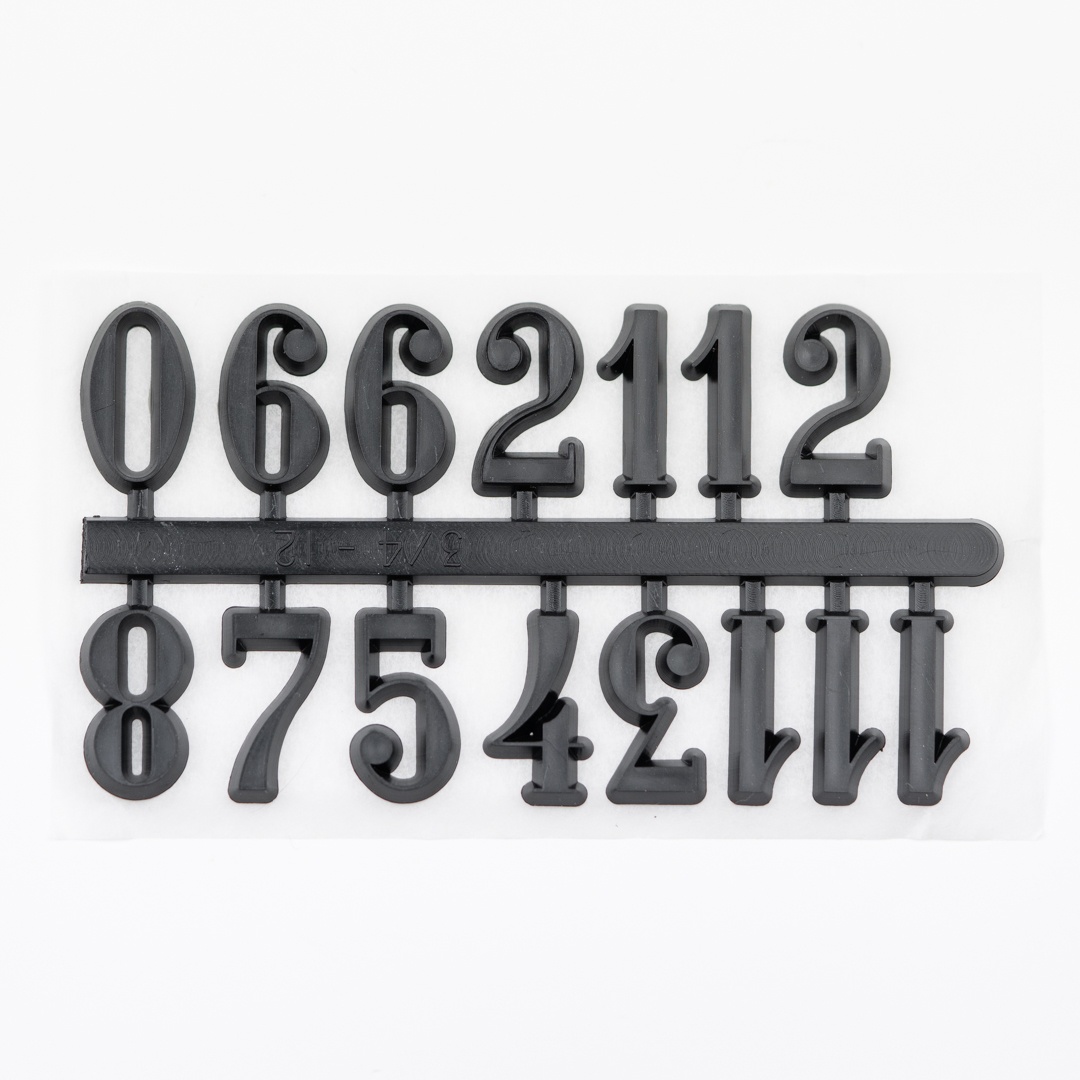
Standard Clock Numbers Set 30mm
Brand: Art Tree Creations
Standard clock numbers for DIY Clock projects. Each number is 30mm tall. Black plastic with Self-adhesive back
Category: Home & Garden > Decor > Clock Parts > Clock Dials